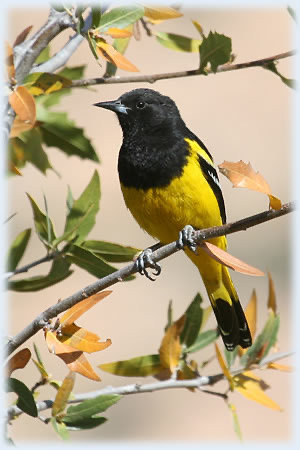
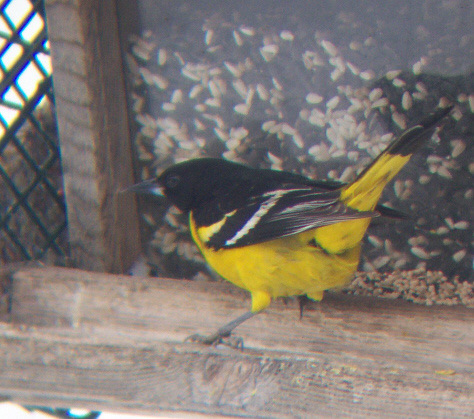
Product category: misc
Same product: yes